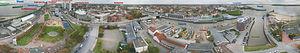
Bremerhaven est une ville du Land de Brême en Allemagne, constituant l'avant-port de la ville de Brême sur la Weser.